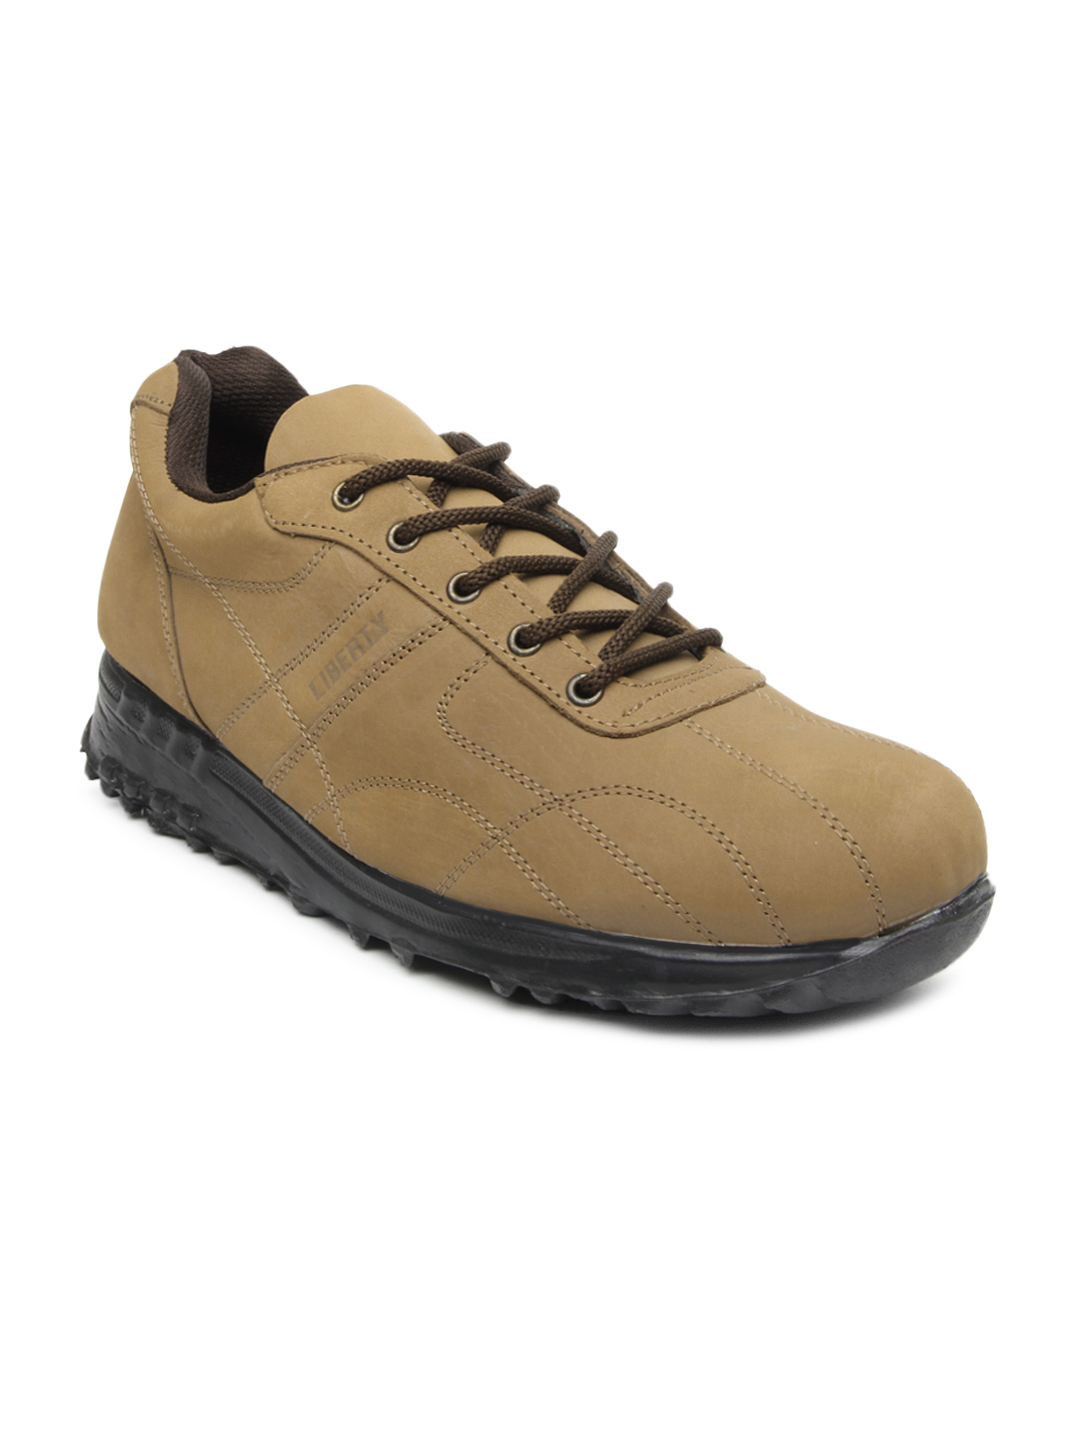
Force 10 Men Light Brown Training Shoes
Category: Footwear / Shoes / Sports Shoes
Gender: Men
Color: Brown
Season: Fall 2012
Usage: Sports